Voice flute

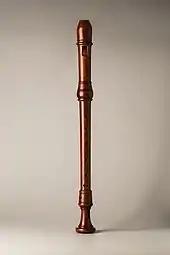
A Baroque voice flute after Bressan

The voice flute was a popular size of recorder in the eighteenth century, especially in England. It offered an alternative instrument for amateurs to play music written for the transverse flute, since both instruments are at the same pitch. The usual clef used for recorder parts was the French violin clef, with G on the bottom line of the staff. Imagining this clef in place of the treble clef and using the normal F-alto fingerings on a voice flute renders music composed for flute or violin in the original key. Although the rather large number of surviving eighteenth-century voice flutes suggests this may have been a common practice at that time, there is little documentary evidence to support the idea. Parts intended for this instrument were also often written in transposed notation, so the player could imagine he was playing an ordinary alto in F.